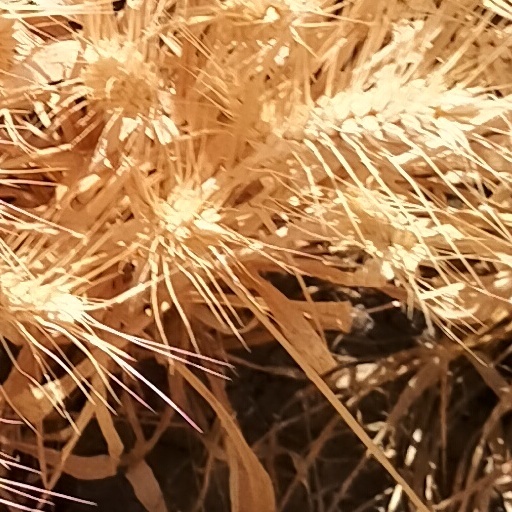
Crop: wheat